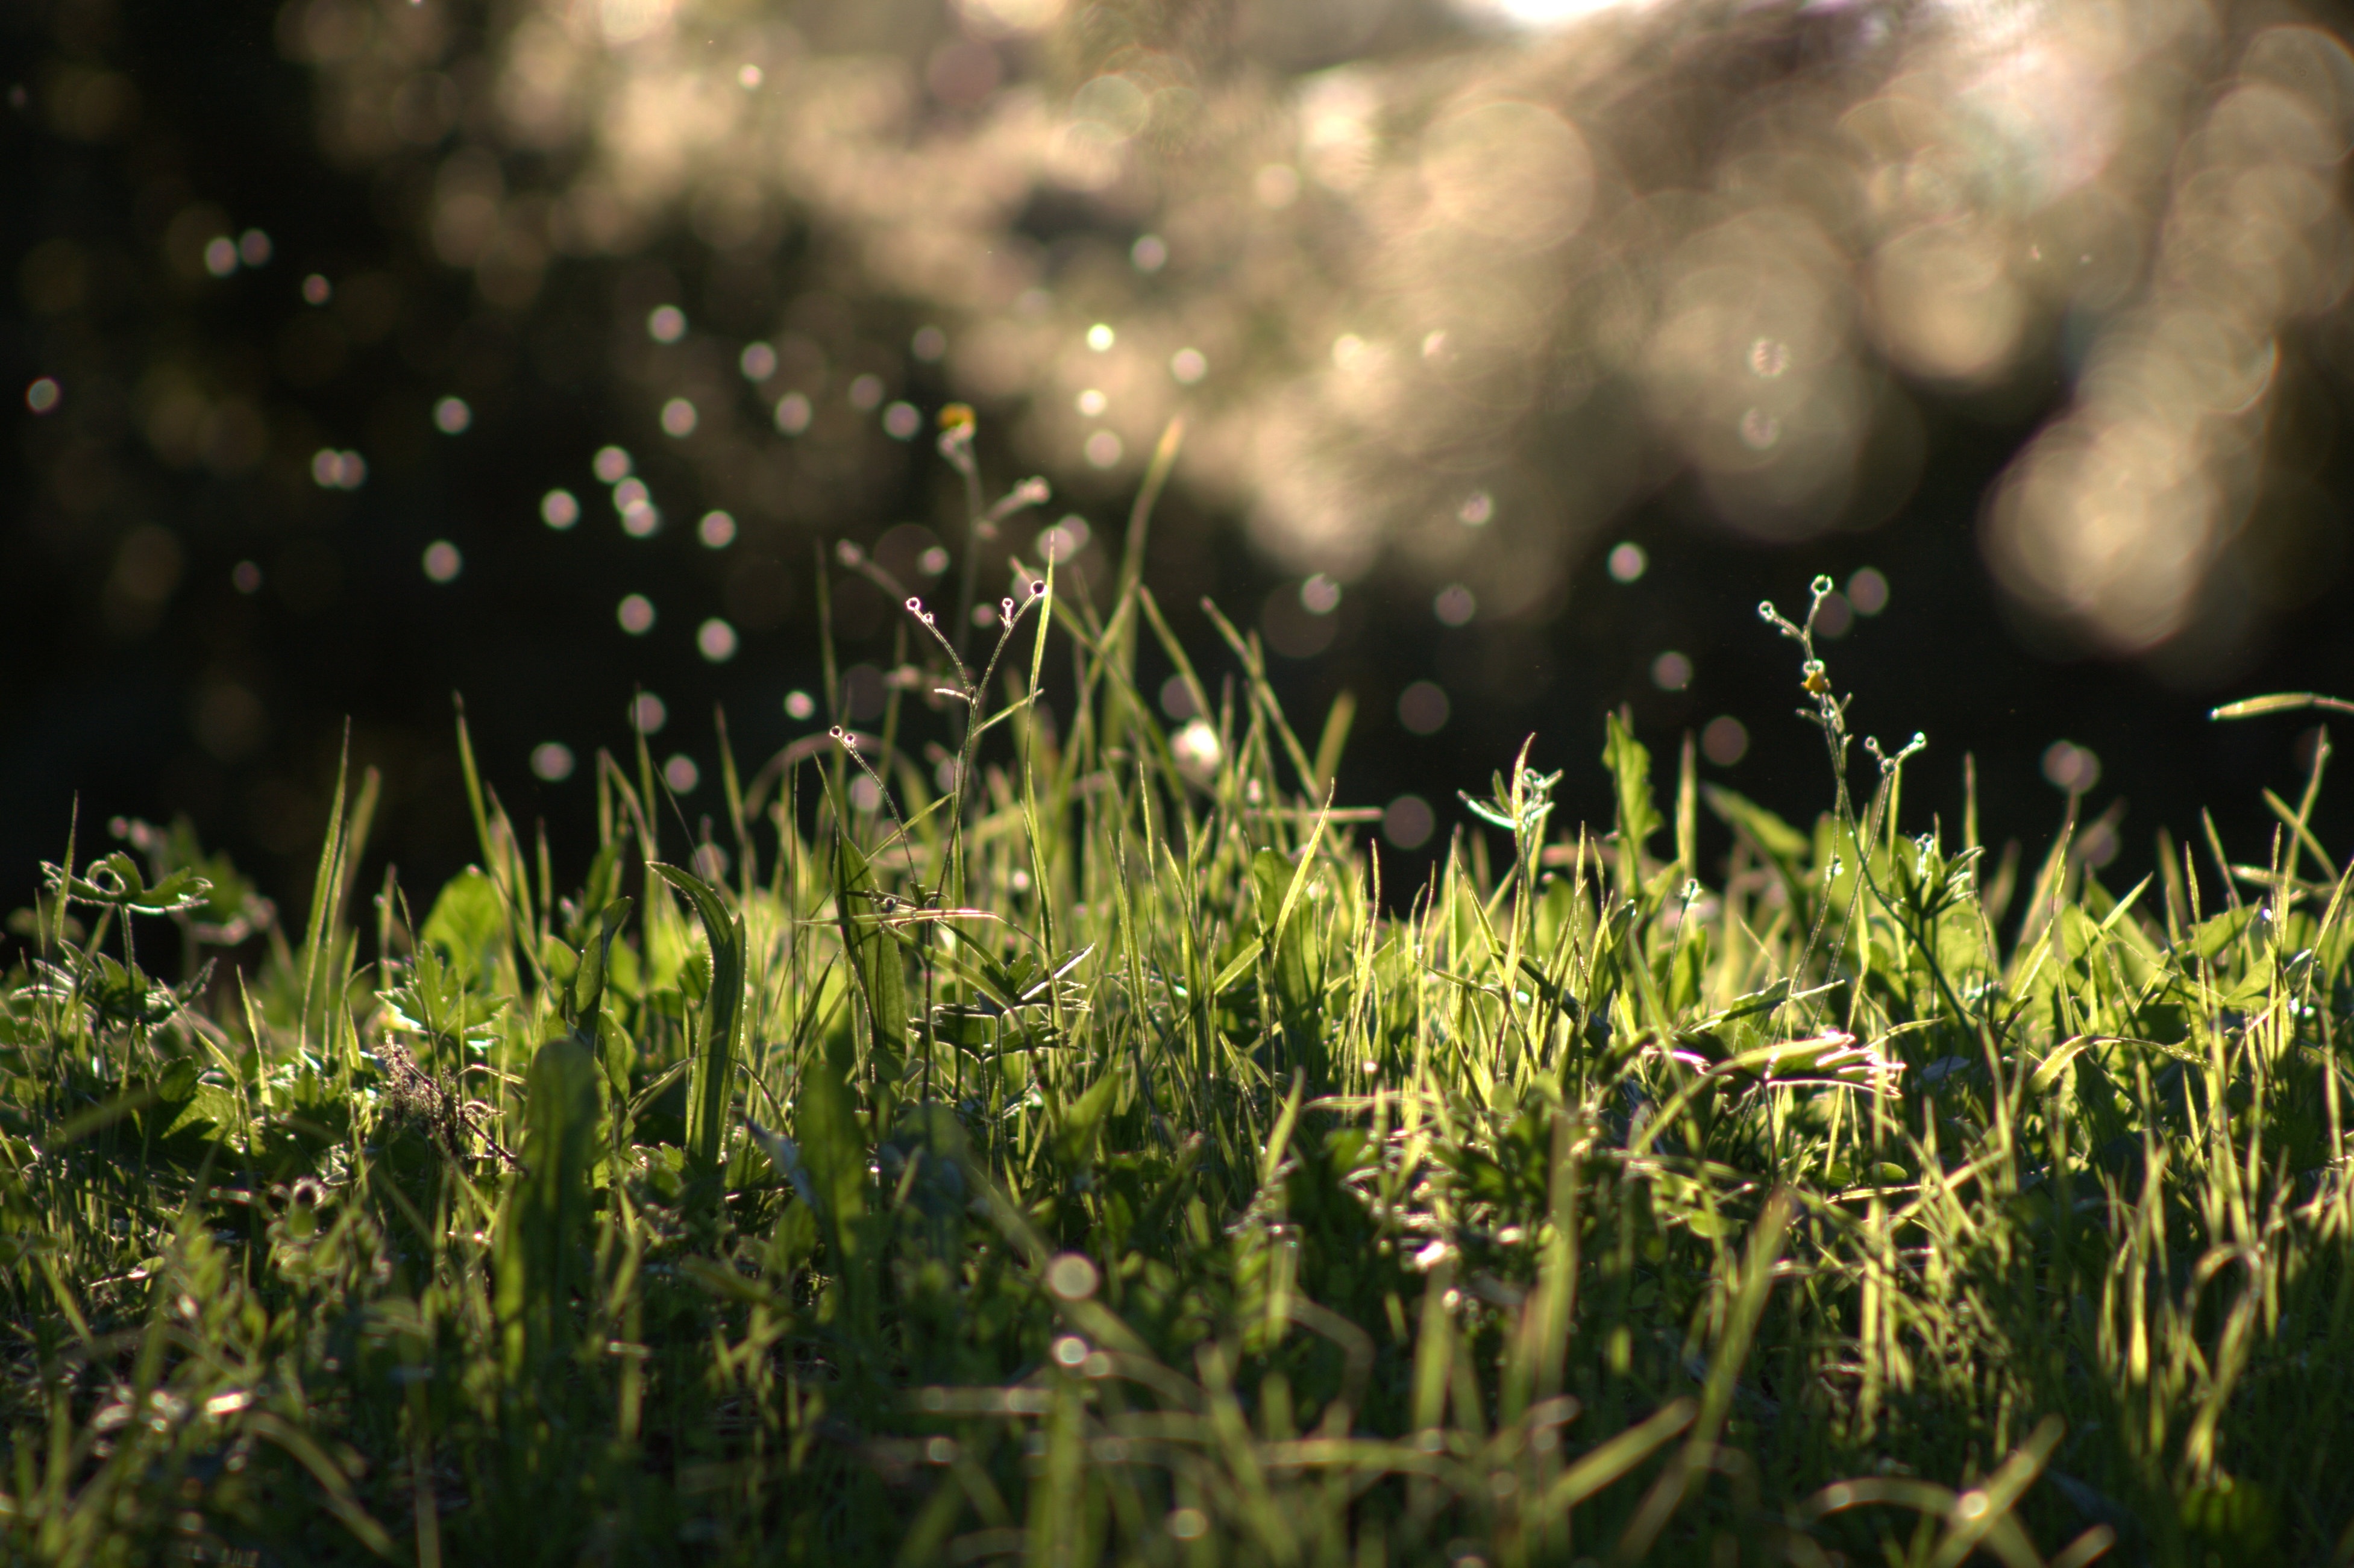
nature, grass, branch, light, plant, sun, field, lawn, meadow, sunlight, morning, leaf, flower, summer, green, autumn, botany, flora, grassland, late summer, back light, macro photography, summer meadow, grass family, computer wallpaper